SK Slavia Prague

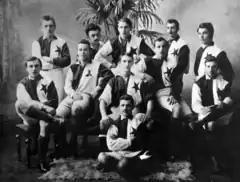
SK Slavia Prague team in 1901

In 1905, Scottish manager and former Celtic player Johnny Madden brought new tactics and views on football from his home country to the club. He managed to set up an early golden age for the club that lasted 25 years. Under Madden Slavia won 134 domestic matches out of a total of 169, and 304 internationals out of 429 between 1905 and 1930. In 1930, Madden retired from Slavia and professional football at the age of 66, though he remained in Prague for the rest of his life.